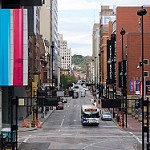
Label: street